Battle of Malvern Hill

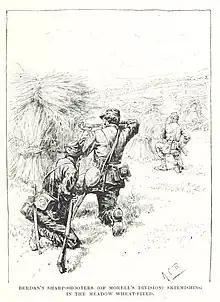
Union sharpshooters of the 1st United States Sharpshooters fire on the Confederates.

Throughout the Seven Days Battles, Lee's forces had been separated and scattered due to swamps, narrow roads and other geographic obstacles, and occasionally due to unclear orders. As the days of marching and fighting wore on the number of stragglers swelled to fill narrow roads and significantly deplete the Confederate ranks, presenting a significant additional strain on their combat readiness. These hindrances continued during the Battle of Malvern Hill, with both Magruder and Huger making mistakes in the deployment of their forces.